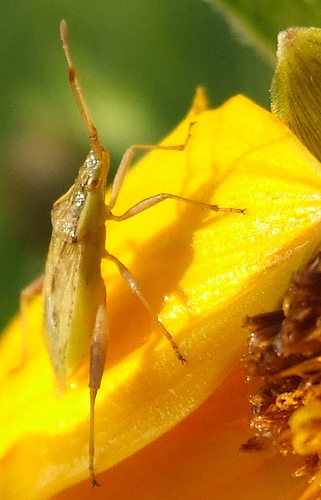
Label: not_food